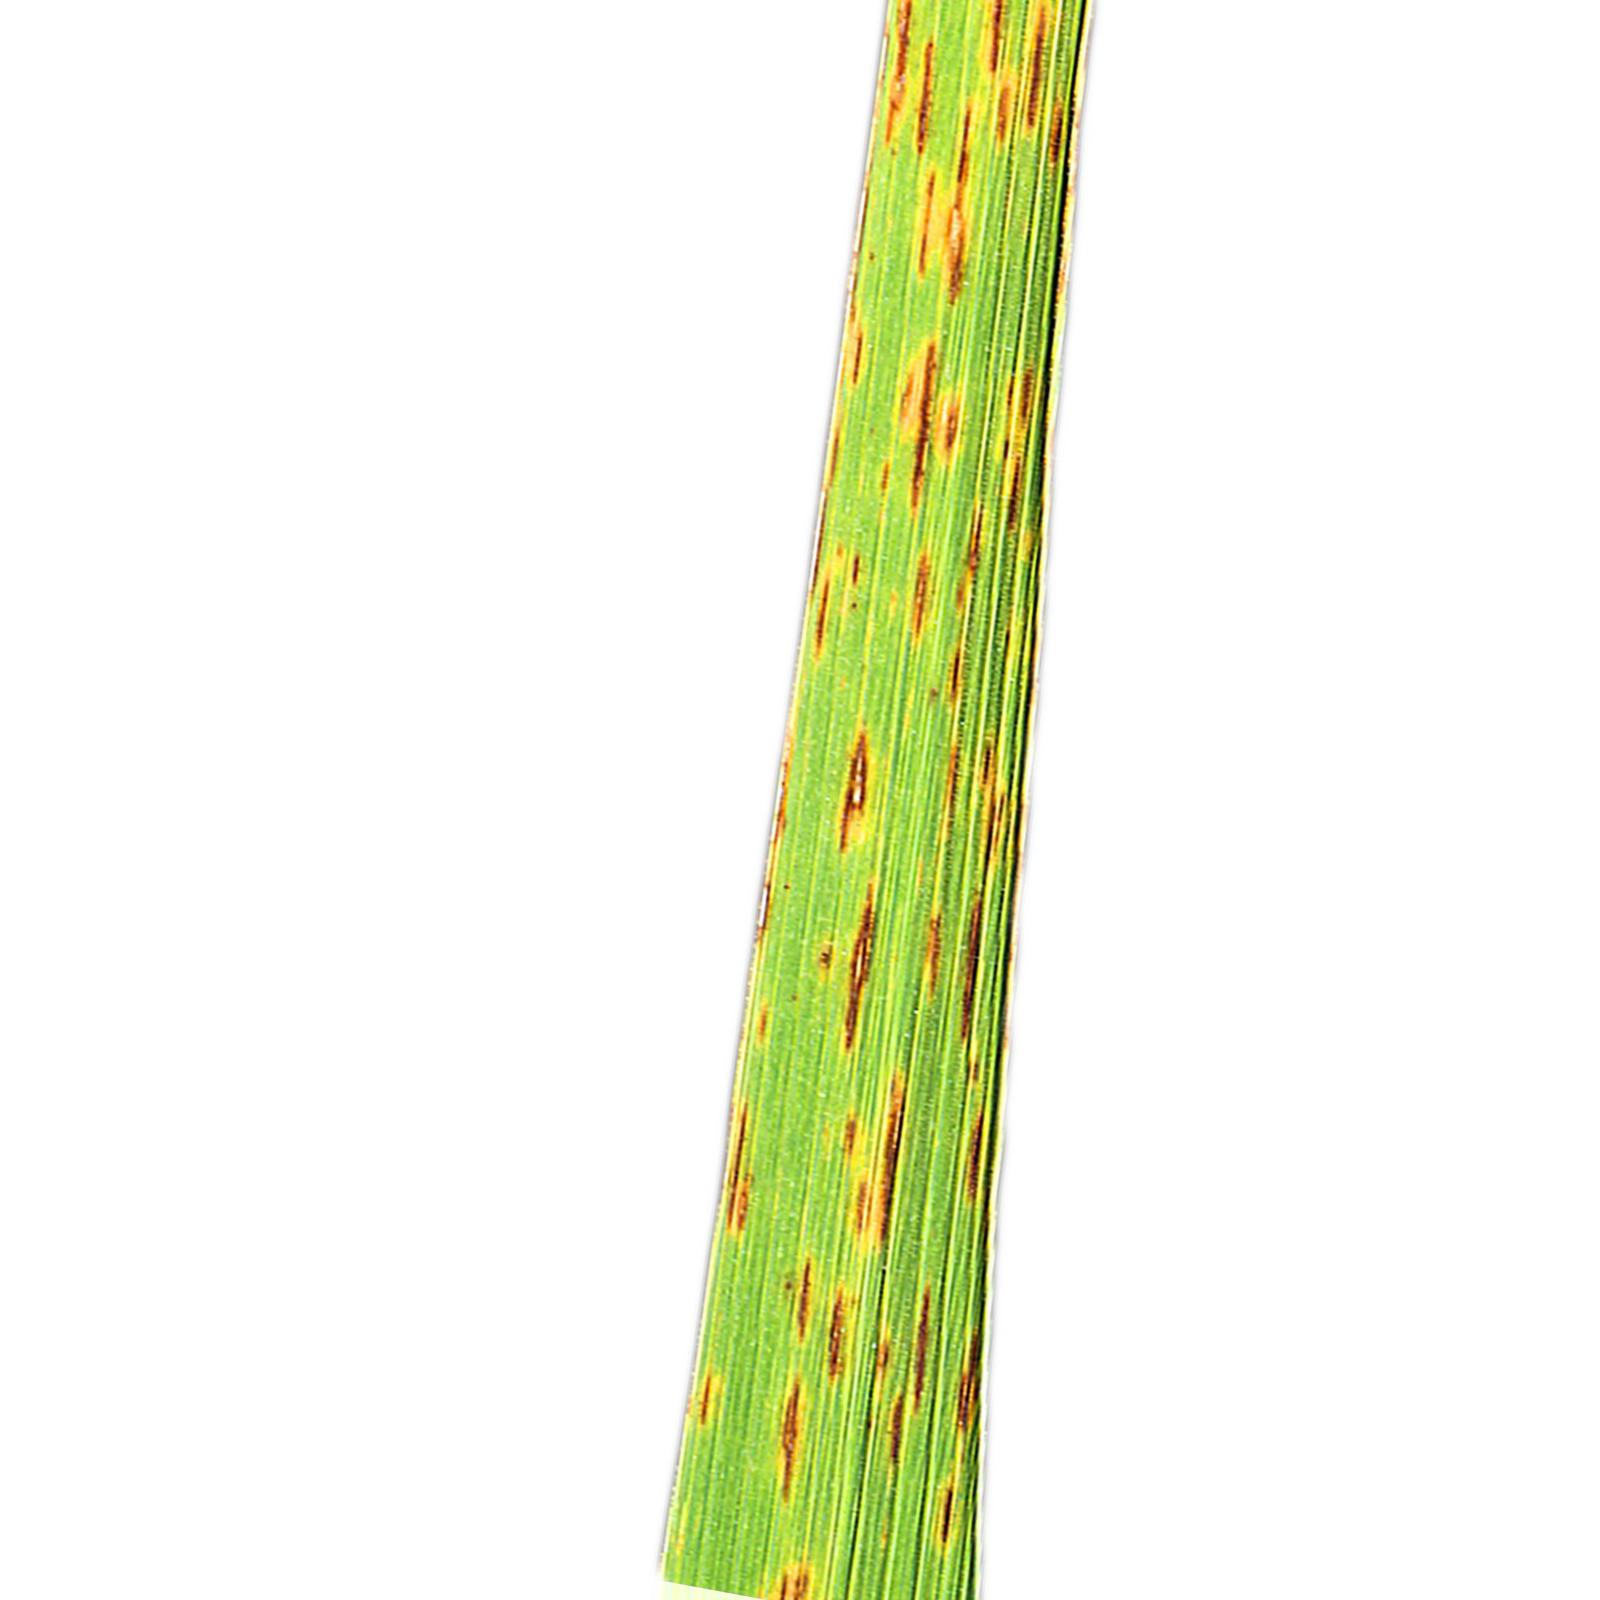
Nhãn: Bệnh Gạch Nâu ( Narrow Brown Spot )